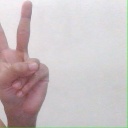
अक्षर: क